Breccia

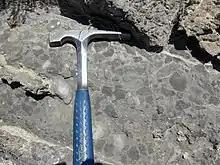
Alamo bolide impact breccia (Late Devonian, Frasnian) near Hancock Summit, Pahranagat Range, Nevada

Impact breccias are thought to be diagnostic of an impact event such as an asteroid or comet striking the Earth and are normally found at impact craters. Impact breccia, a type of impactite, forms during the process of impact cratering when large meteorites or comets impact with the Earth or other rocky planets or asteroids. Breccia of this type may be present on or beneath the floor of the crater, in the rim, or in the ejecta expelled beyond the crater.